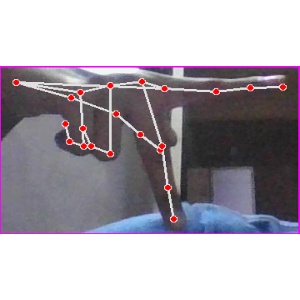
अक्षर: प